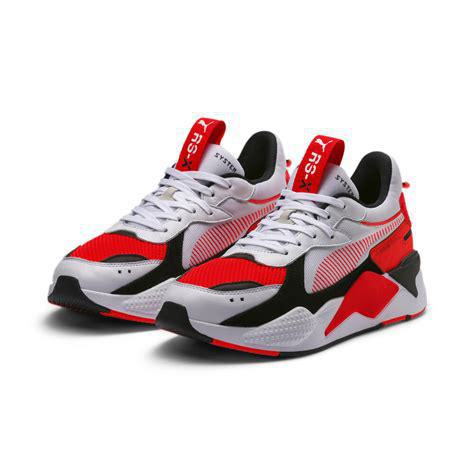
Brand: Puma
Model: Rs X